Ōnomatsu Midorinosuke

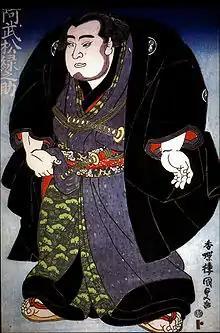
1840s woodblock print of Ōnomatsu by Kunisada

was a Japanese sumo wrestler from Noto Province. He was the sport's 6th "yokozuna". He trained "ōzeki" Tsurugizan Taniemon.